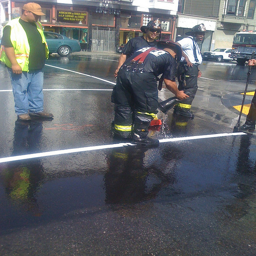
A group of firefighters standing on a wet parking lot.
A fireman is getting water out of a boot.
Firemen standing in a street with water all around them.
city workers and fire fighters standing in a street
A group of firemen put down cones in a street.